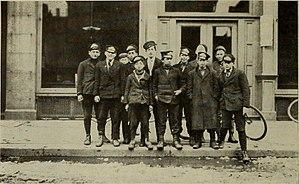
L'Église épiscopalienne des États-Unis, dont les noms officiels en anglais sont The Episcopal Church et Protestant Episcopal Church in the United States of America, est l'Église membre de la Communion anglicane basée aux États-Unis. Elle est divisée en neuf provinces et a des diocèses aux États-Unis, à Taïwan, en Micronésie, dans les Caraïbes, en Amérique centrale et en Amérique du Sud. Elle comprend également la Convocation des Églises épiscopaliennes en Europe. En 2018, l'Église épiscopalienne comptait 1 835 931 membres baptisés dont 1 676 349 étaient aux États-Unis. En 2011, elle était la 14ᵉ plus grande dénomination aux États-Unis.